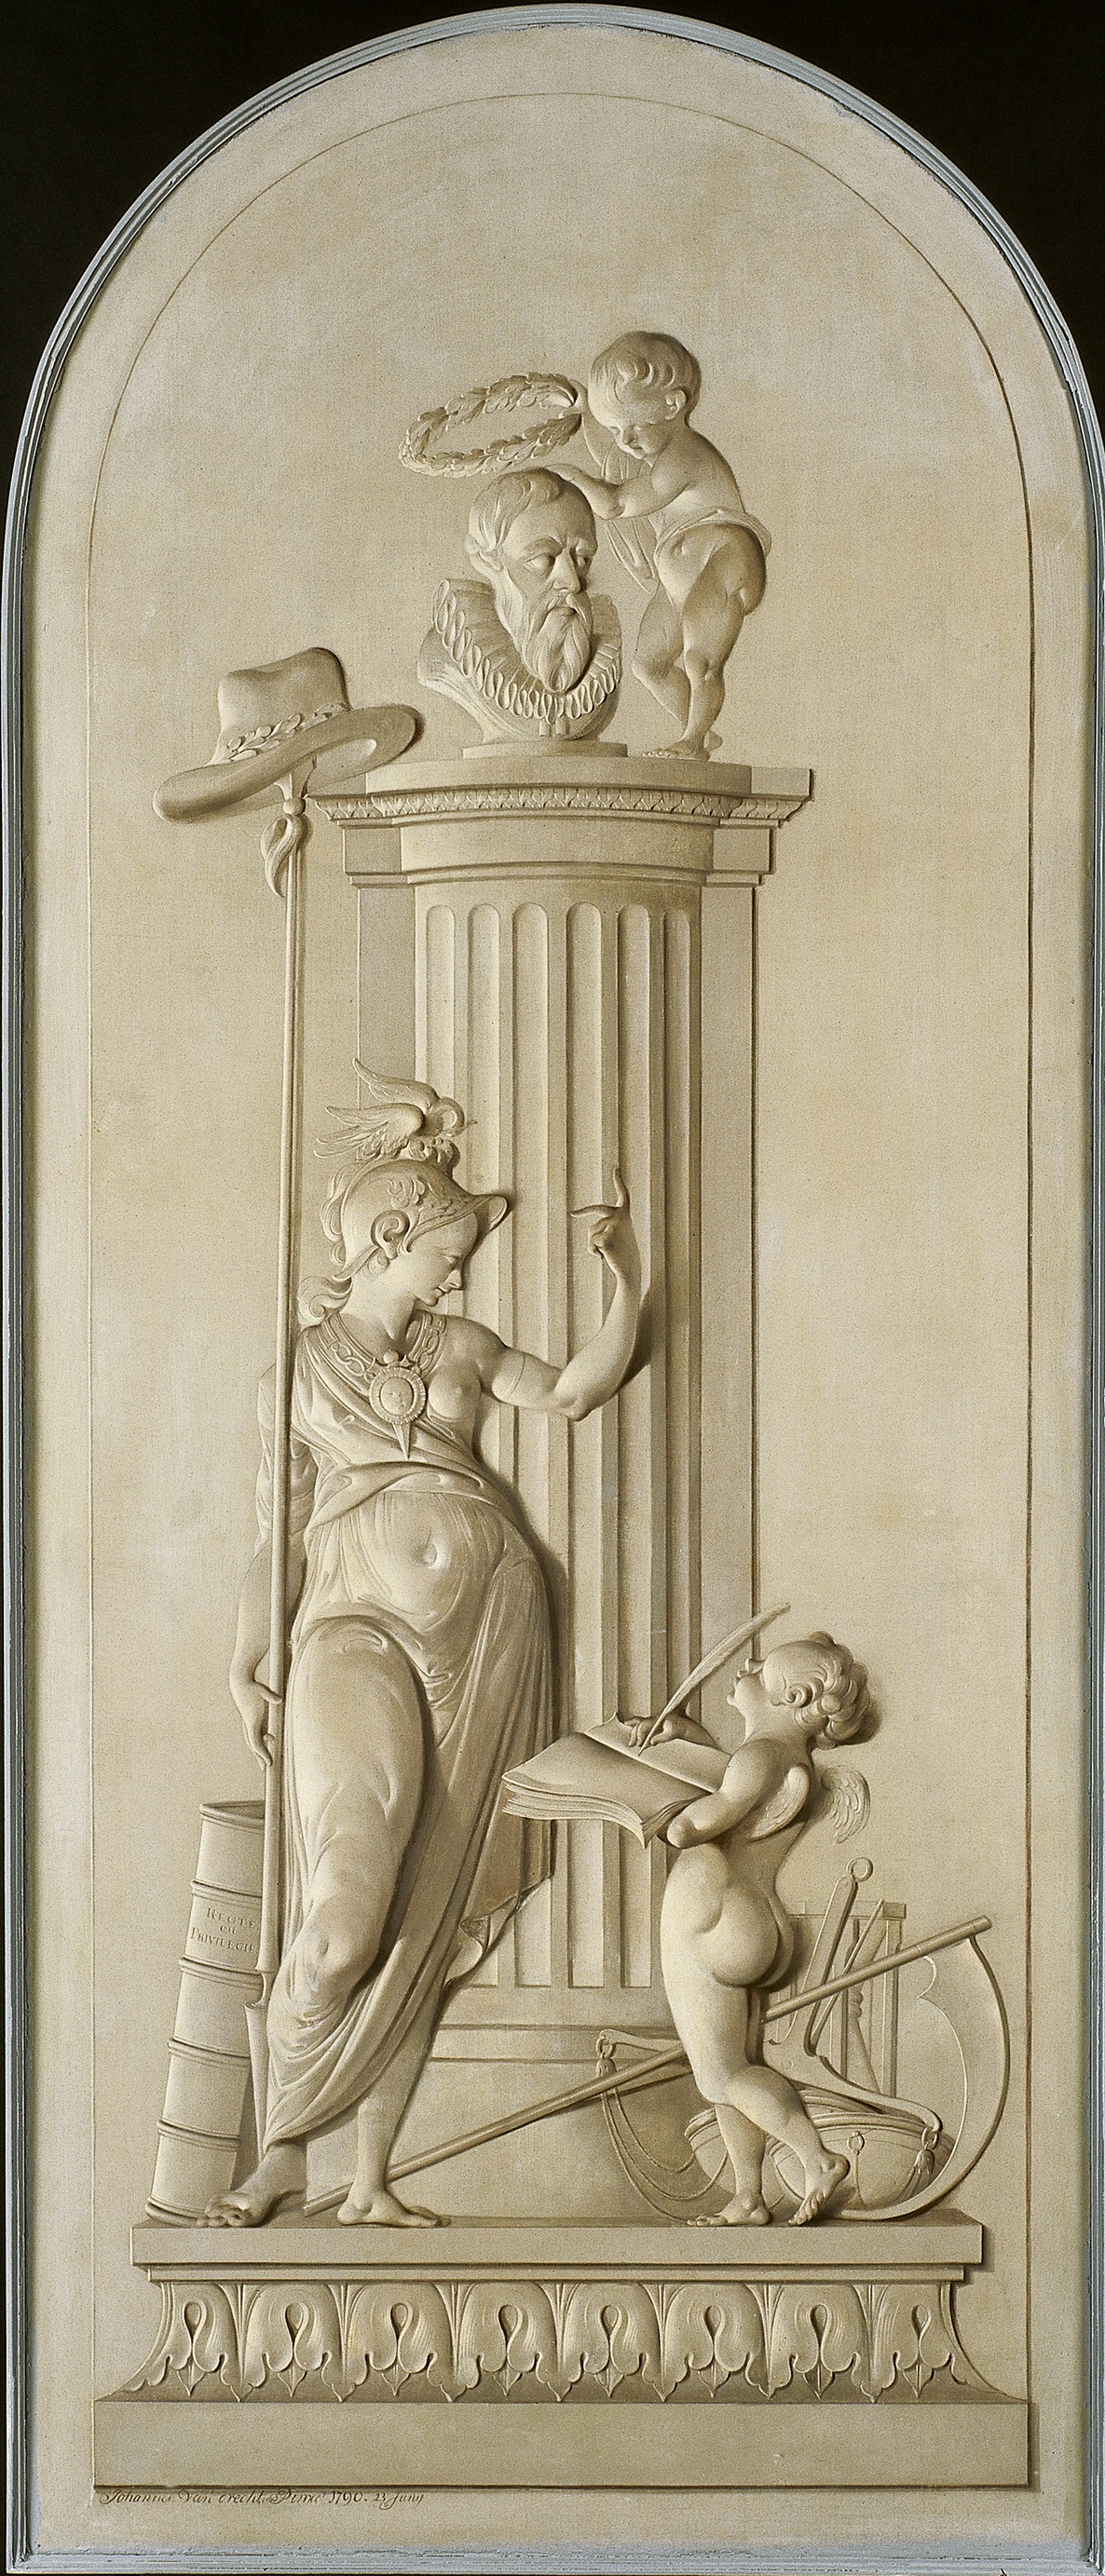
monument, statue, museum, ancient, historic, artwork, sculpture, art, sketch, drawing, decorative, culture, history, carving, relief, traditional, persons, stele, stone carving, ancient history